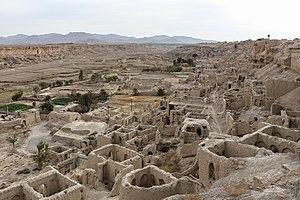
Ruines de Izadkhvast, Iran
Izadkhvast est une ville de l'arrondissement central du département d'Abadeh, dans la province de Fars, en Iran. Au recensement de 2006, sa population était de 7 366 habitants, pour 1 803 familles.